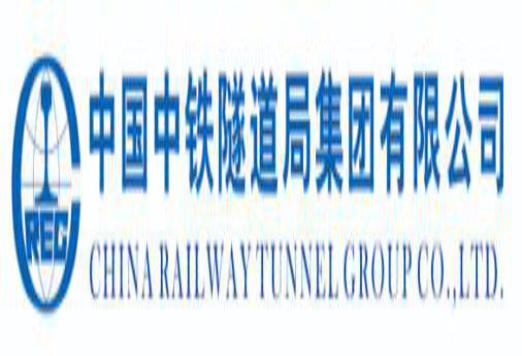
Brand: china railway group limited
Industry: Others